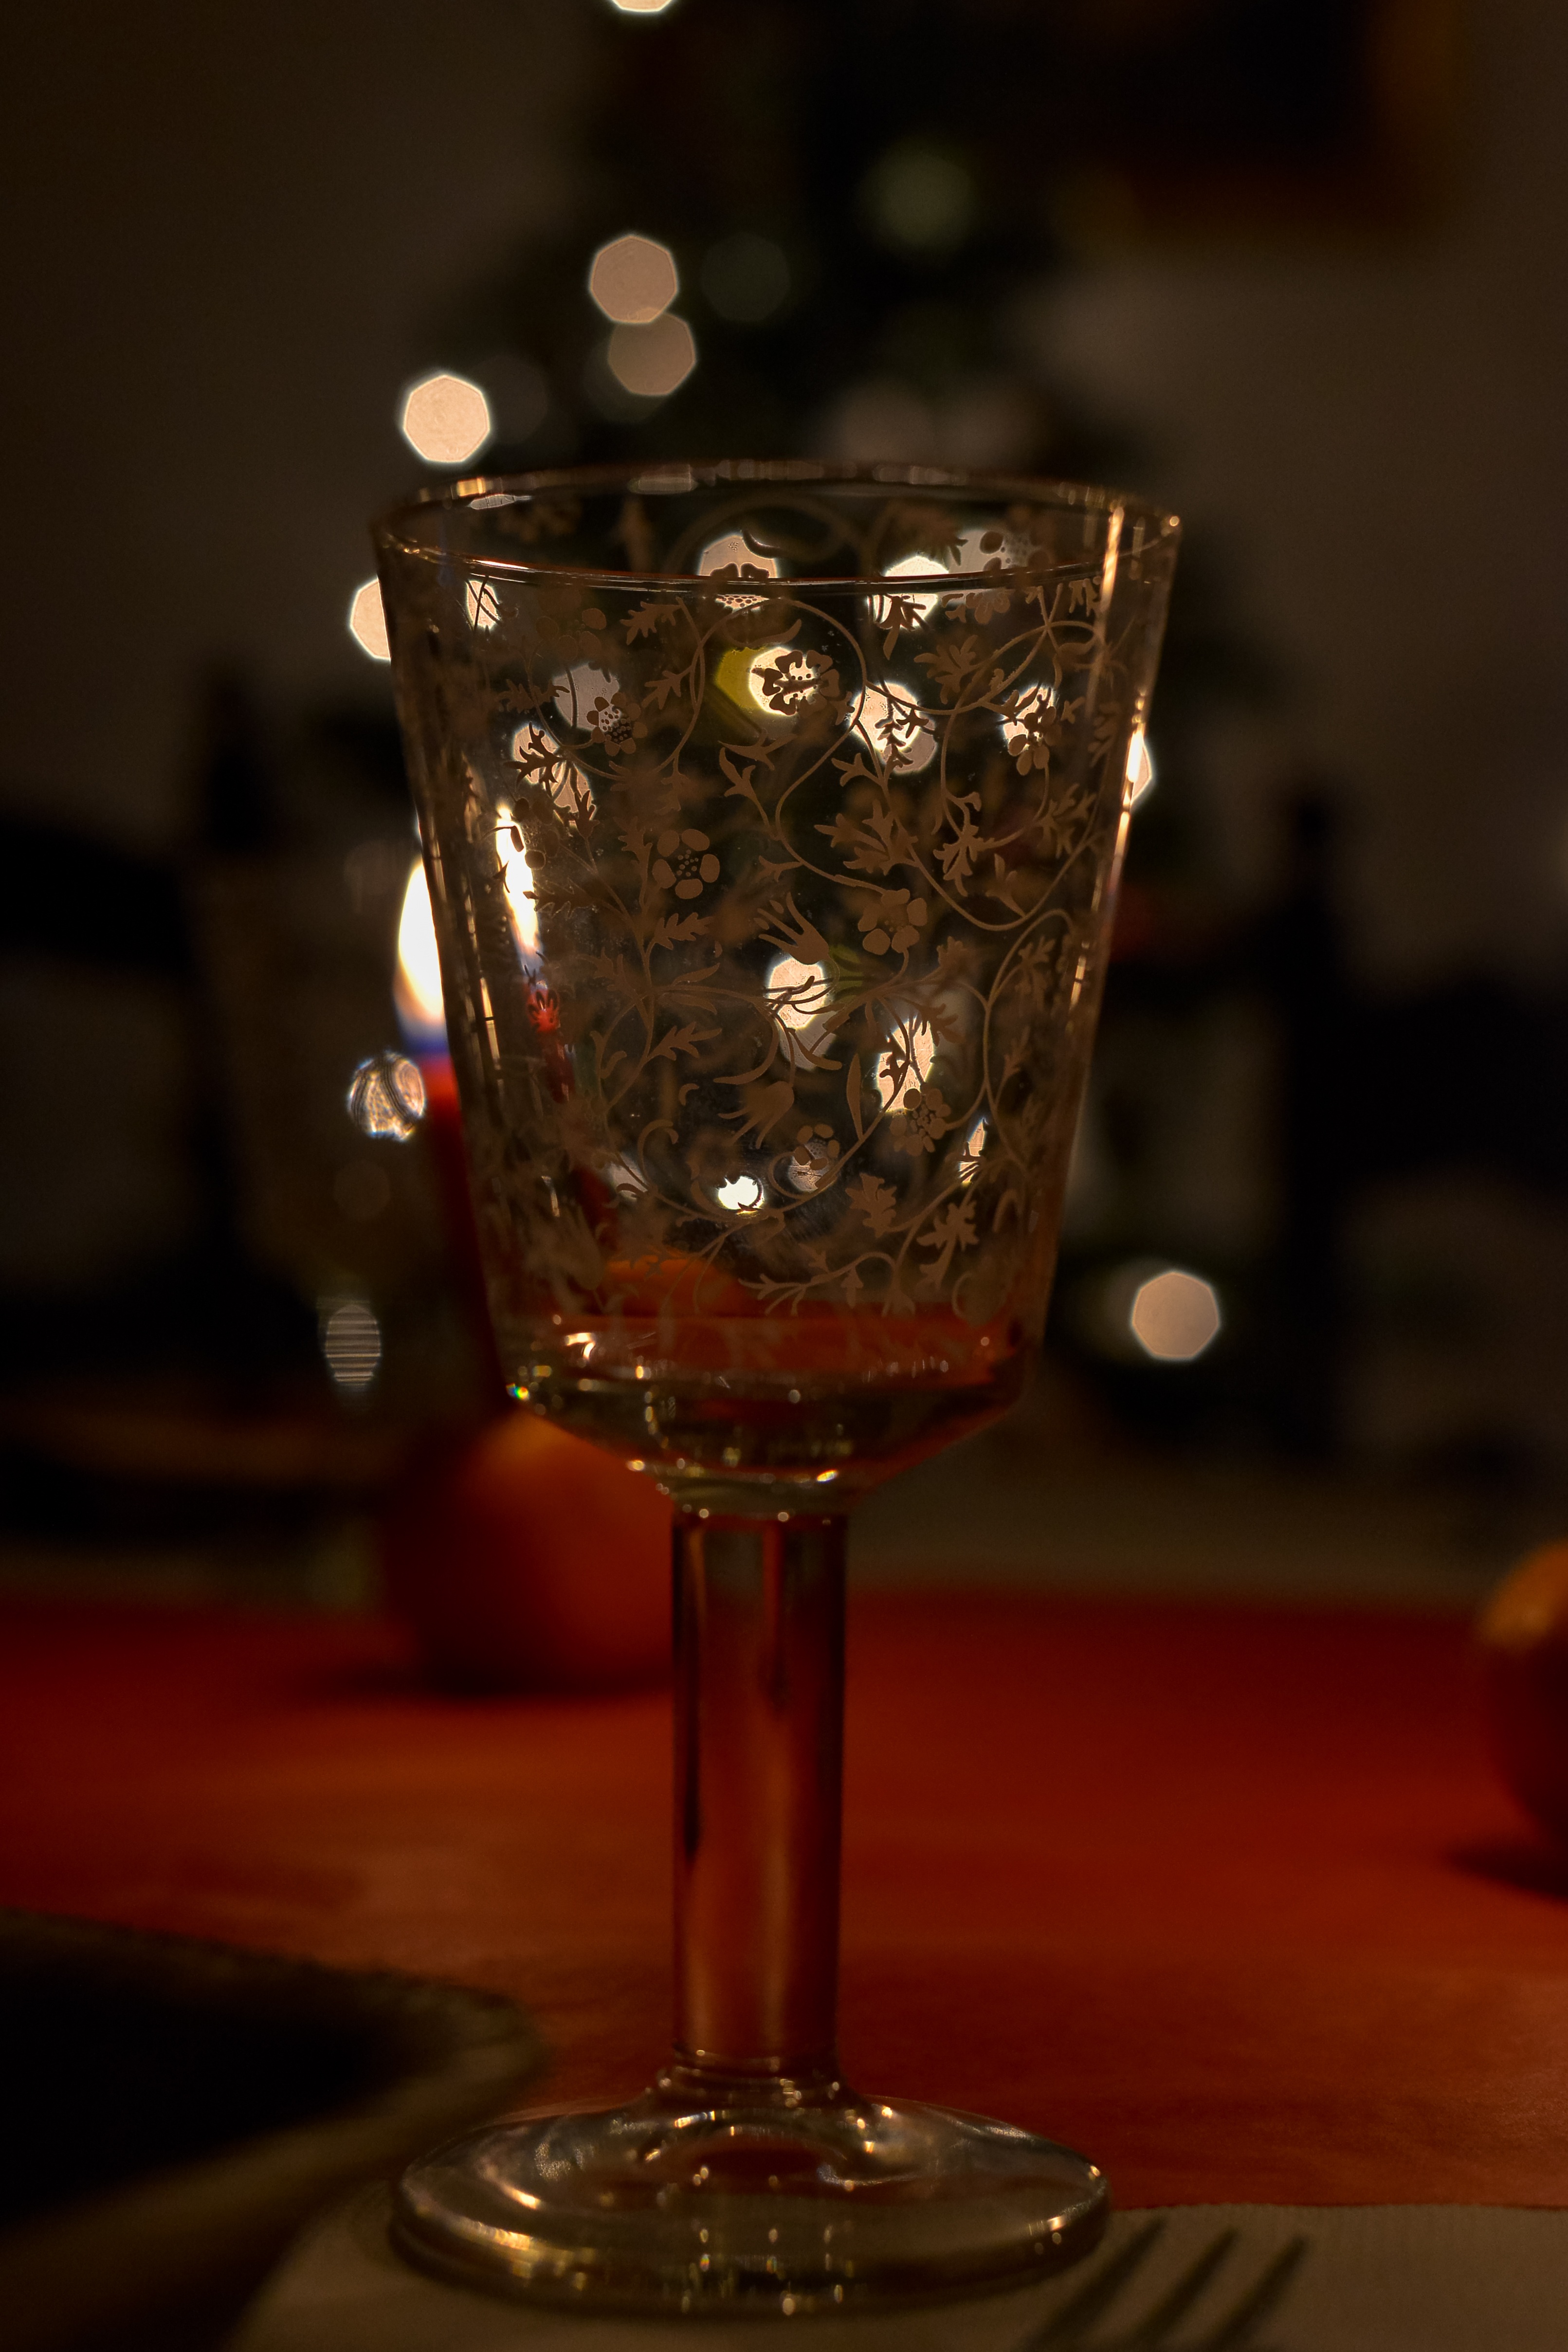
cutlery, wine, glass, red, drink, lighting, cocktail, wine glass, festival, glasses, feast, restoration, stemware, alcoholic beverage, happy new year, distilled beverage, drinkware, christmas meal, feast of the end of the year